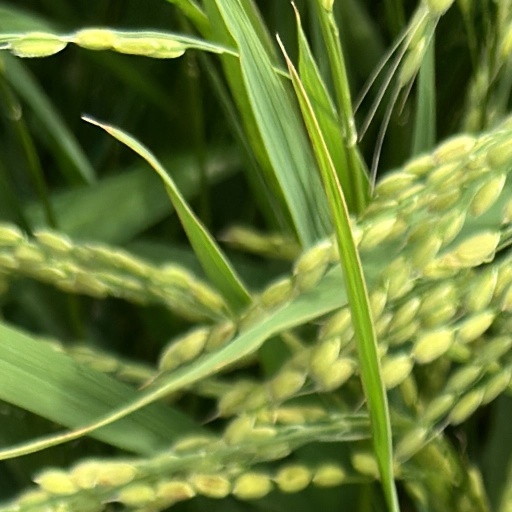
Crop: rice